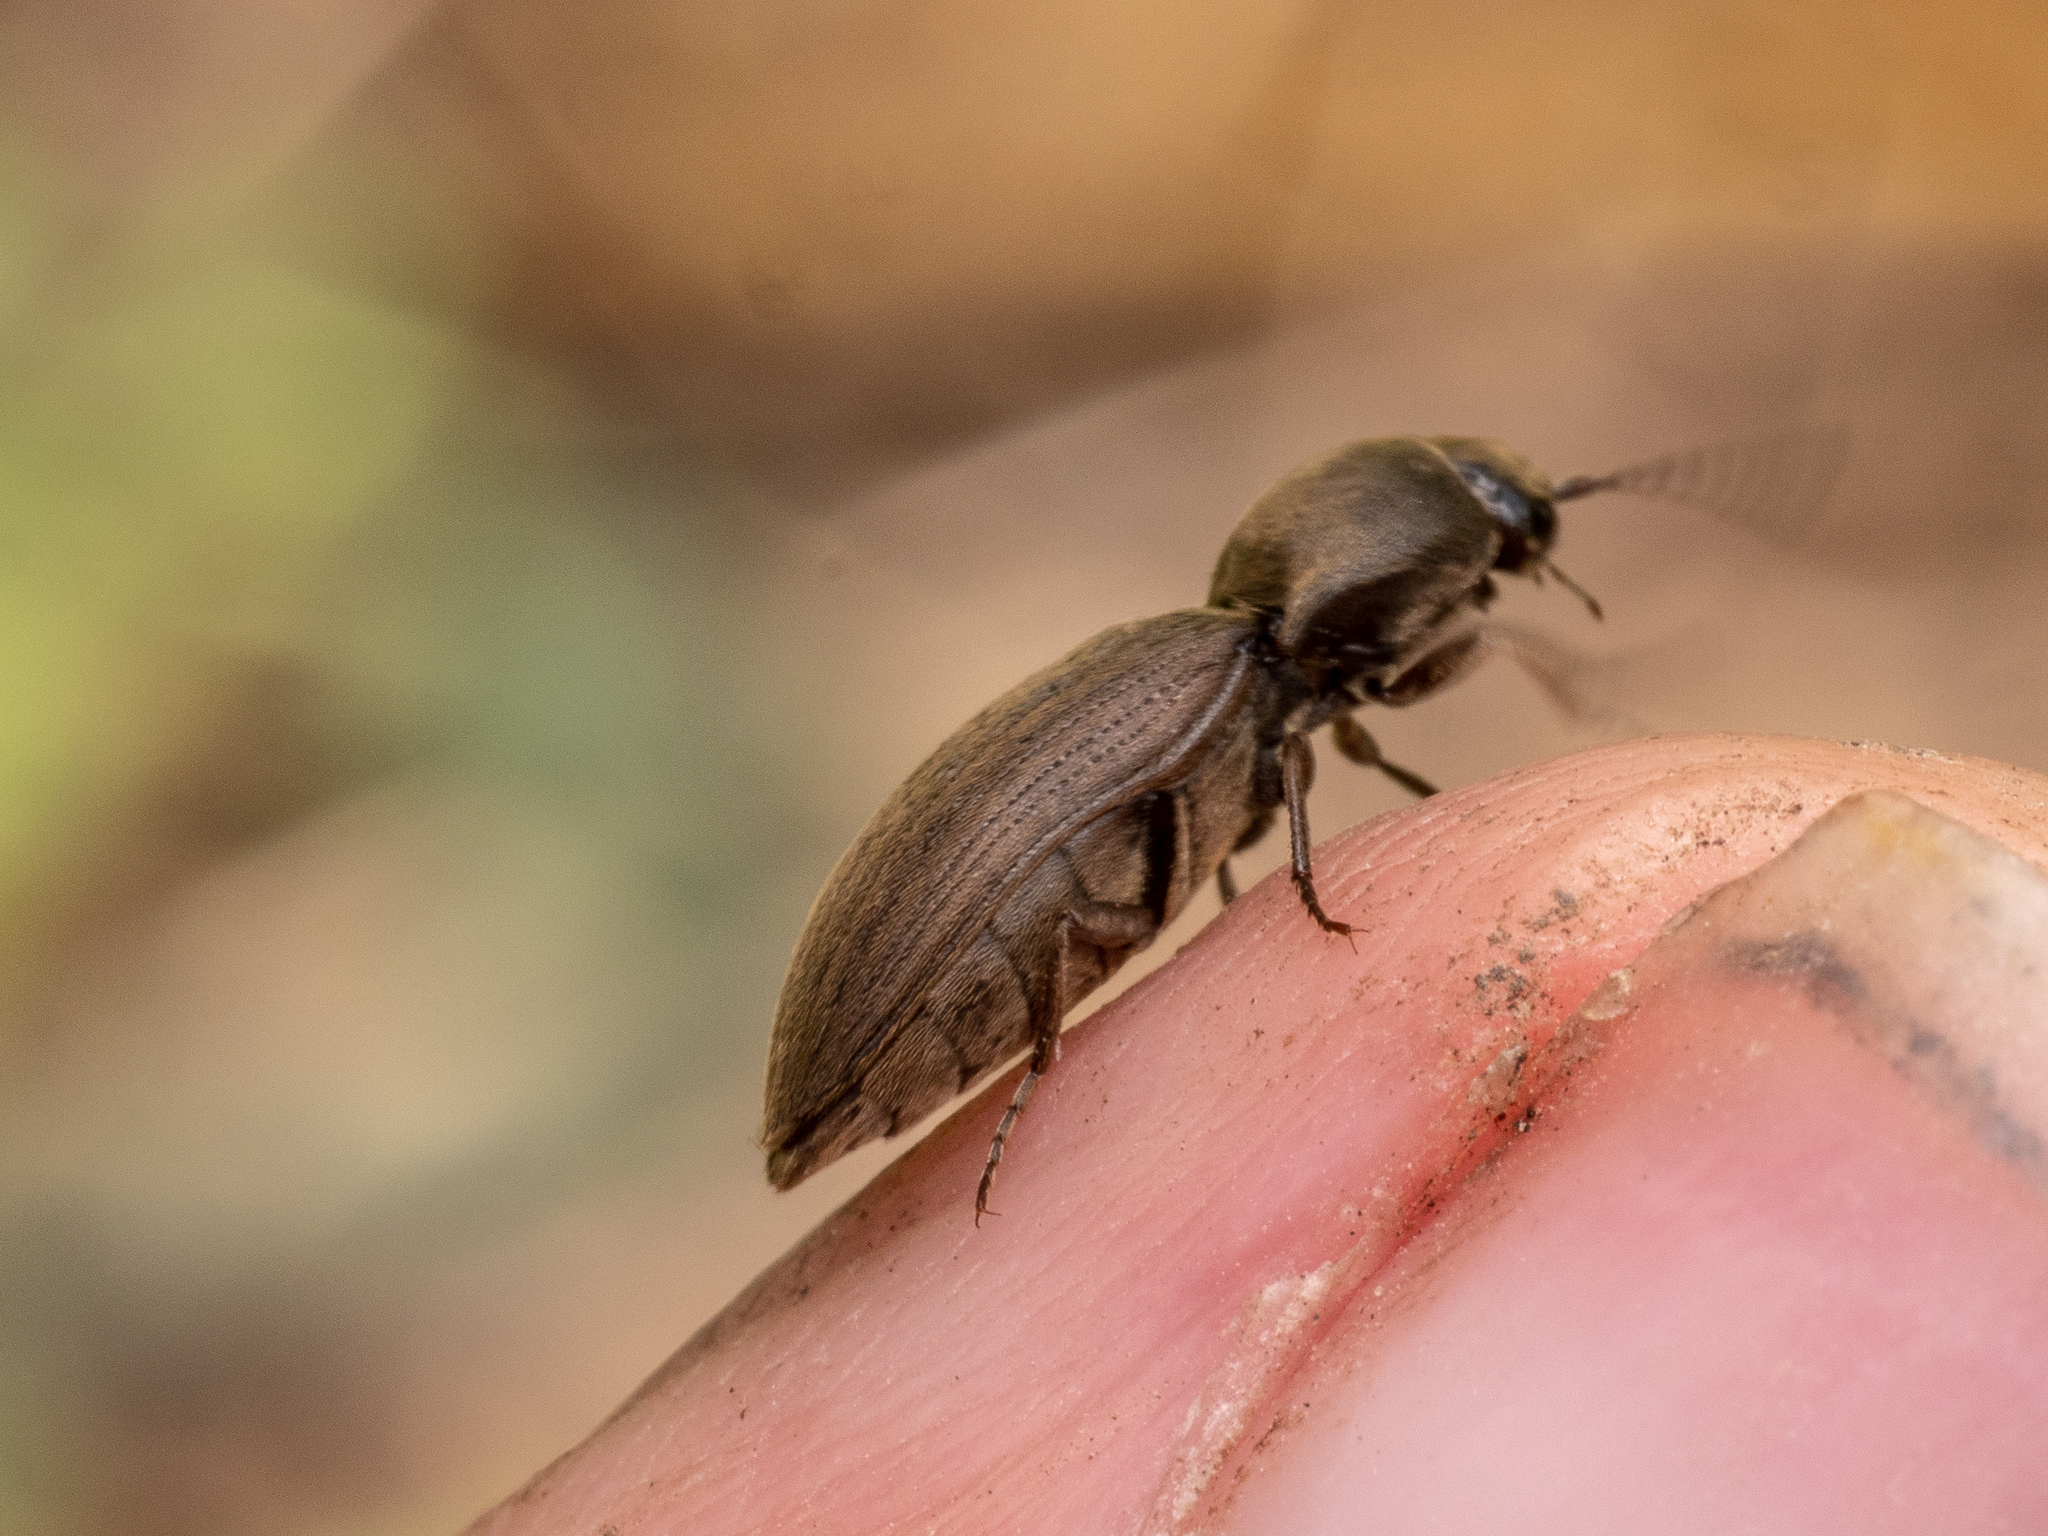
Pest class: clickbeetles_wireworms